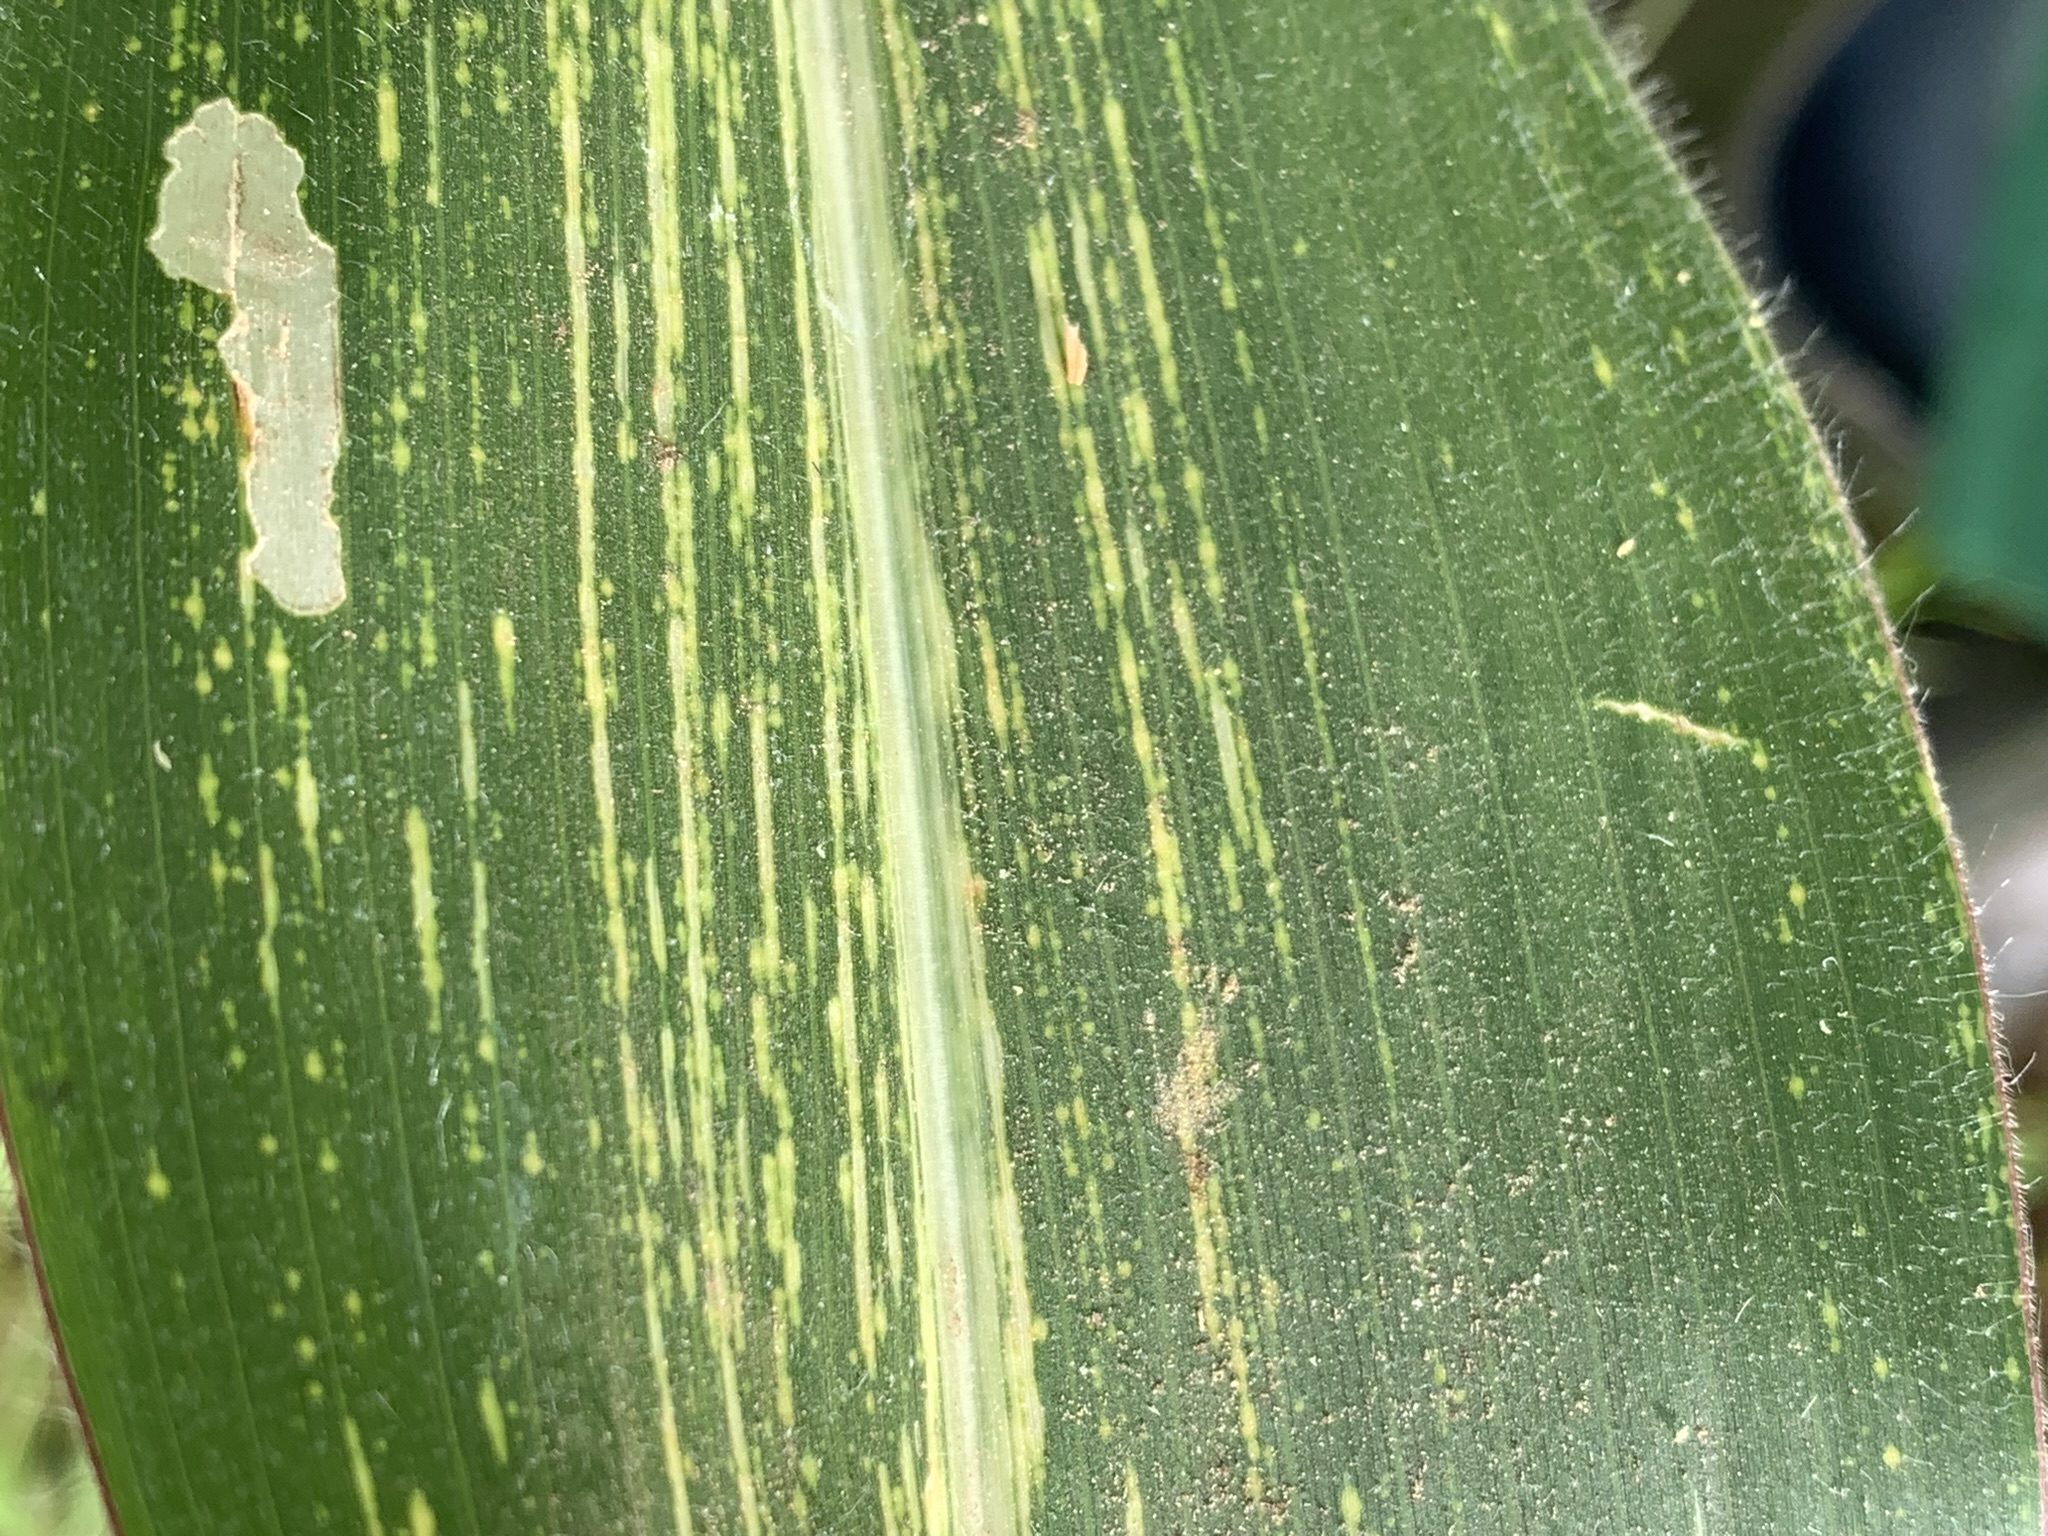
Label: MSV